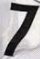
Number: 7